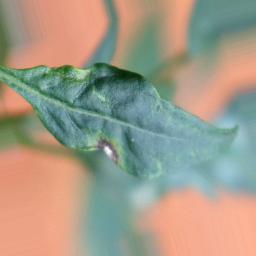
Label: cercospora